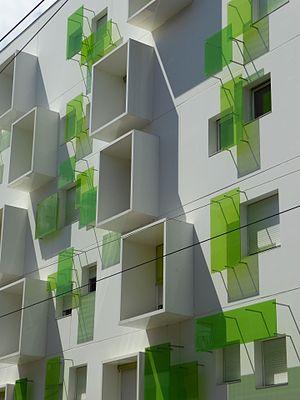
Le quartier du Grand Parc est un quartier de la commune de Bordeaux, dans le département français de la Gironde.